John Caradja

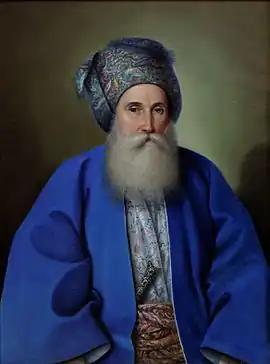
Grigore Brâncoveanu, who led the "National Party" during Caradja, pictured in his traditional Oriental attire

According to historian Ioan C. Filitti, Caradja's overall effort should be regarded as part of a Phanariote drive to affirm equality before the law and individualism. The Prince's views on law and taxation were codified into the updated version of Wallachia's statutory law, published in 1818 and known thereafter as "Legiuirea lui Caragea" ("Caradja's Law"). The work was primarily an attempt at synthesizing Byzantine law and local customs, defining the relations between these two sources. According to Dăscălescu, the result was mediocre, though not entirely pointless "had here been someone to apply them properly". Historian Constantin Iordachi proposes that, in its function as a compilation of private law, Caradja's text was mainly based on the modernizing Napoleonic Code, though still maintaining "an uneven combination on enlightened principles and medieval privileges." Literary scholar Nicolae Liu similarly notes that Caradja shared the Enlightenment's ambition "of achieving the 'common good' or 'general welfare' by legislative means"; he underscores that "Legiuirea", along with other codes of the era, "intended to impose the image of certain Phanariote princes as 'trustees of the country' with a paternalistic regard for the people".